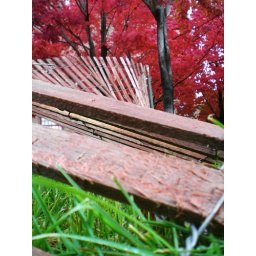
a broken fence by that tree